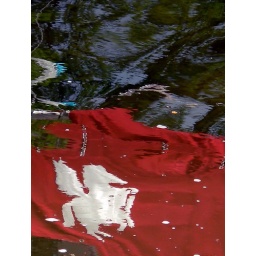
boat insignia reflected in river